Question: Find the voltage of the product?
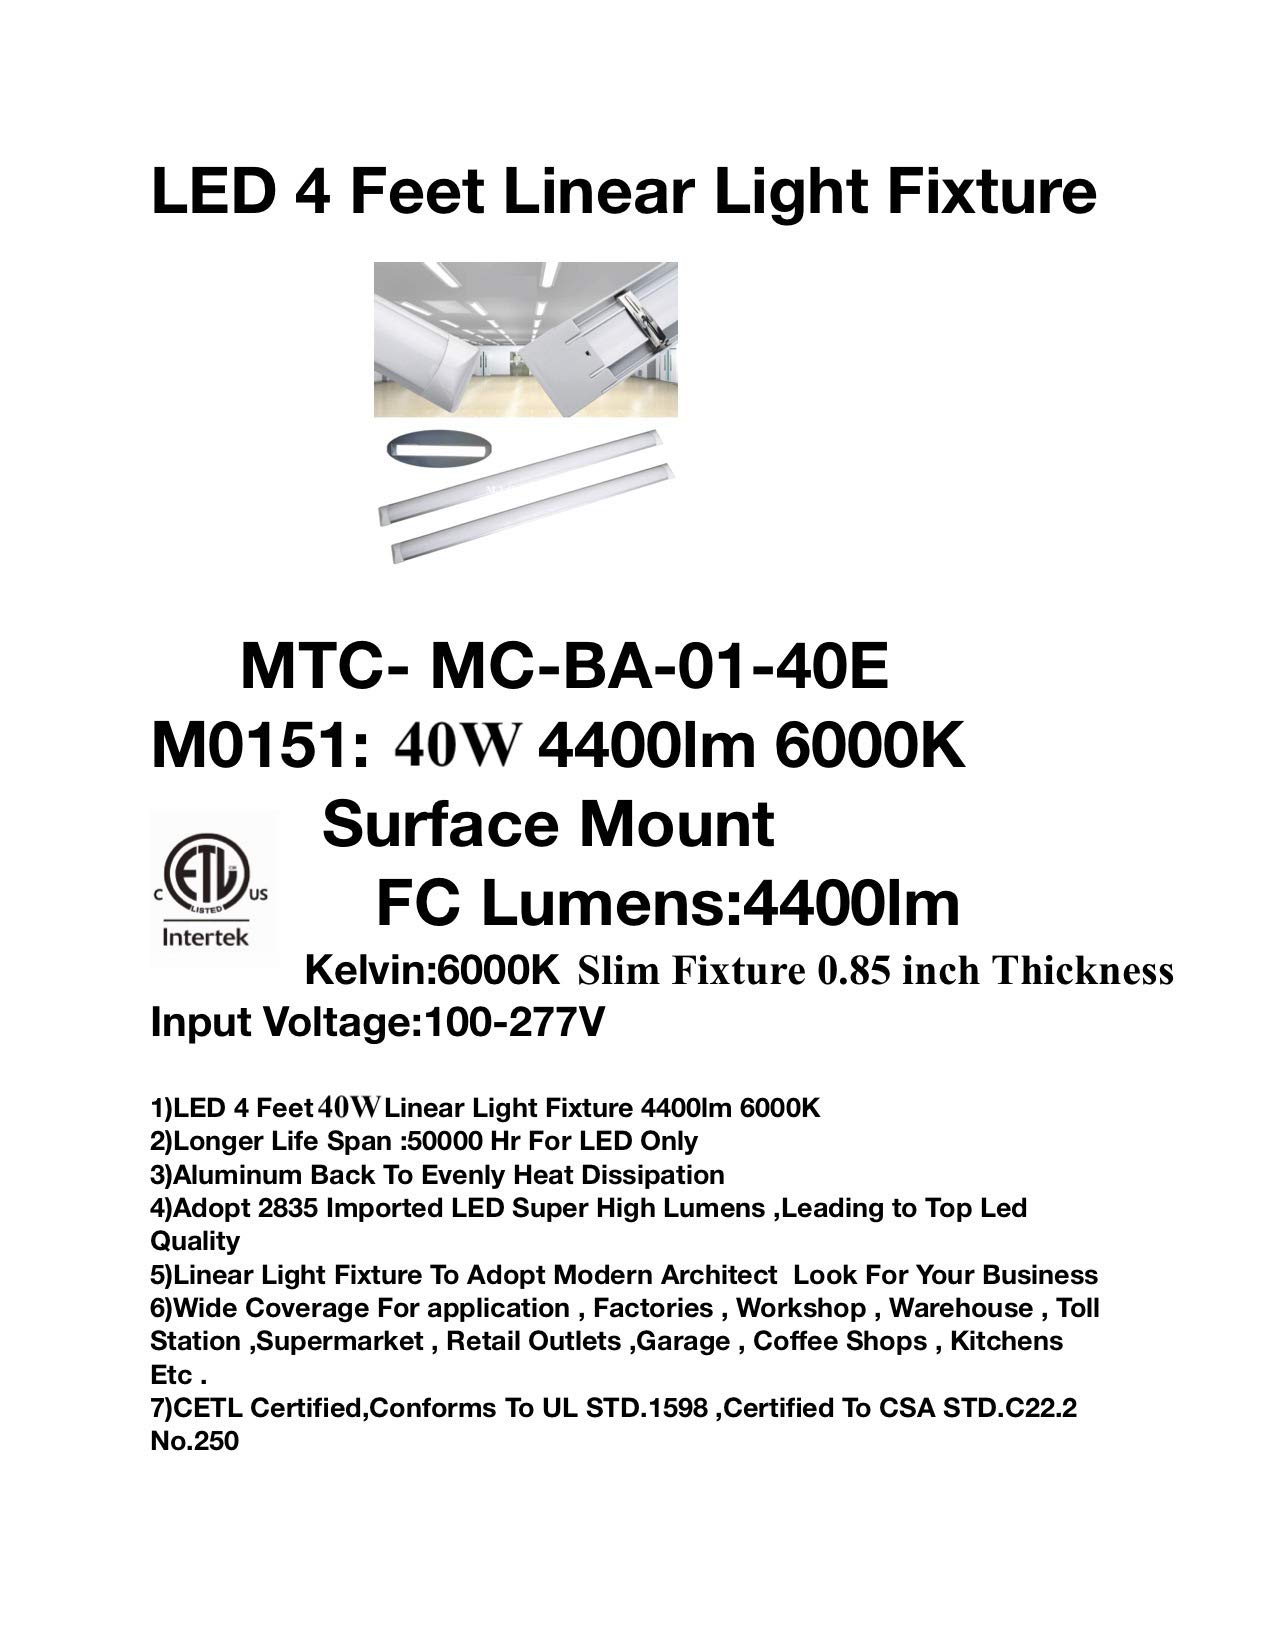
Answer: [100.0, 277.0] volt